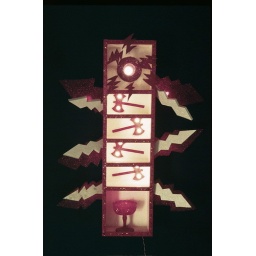
Chango is a fascinating figure that captures male and female energy in a rich mythology.